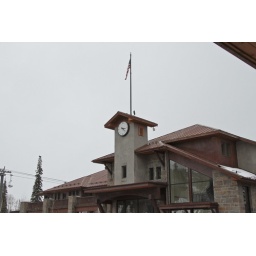
By the gondola - this is the clock tower over the grocery store.